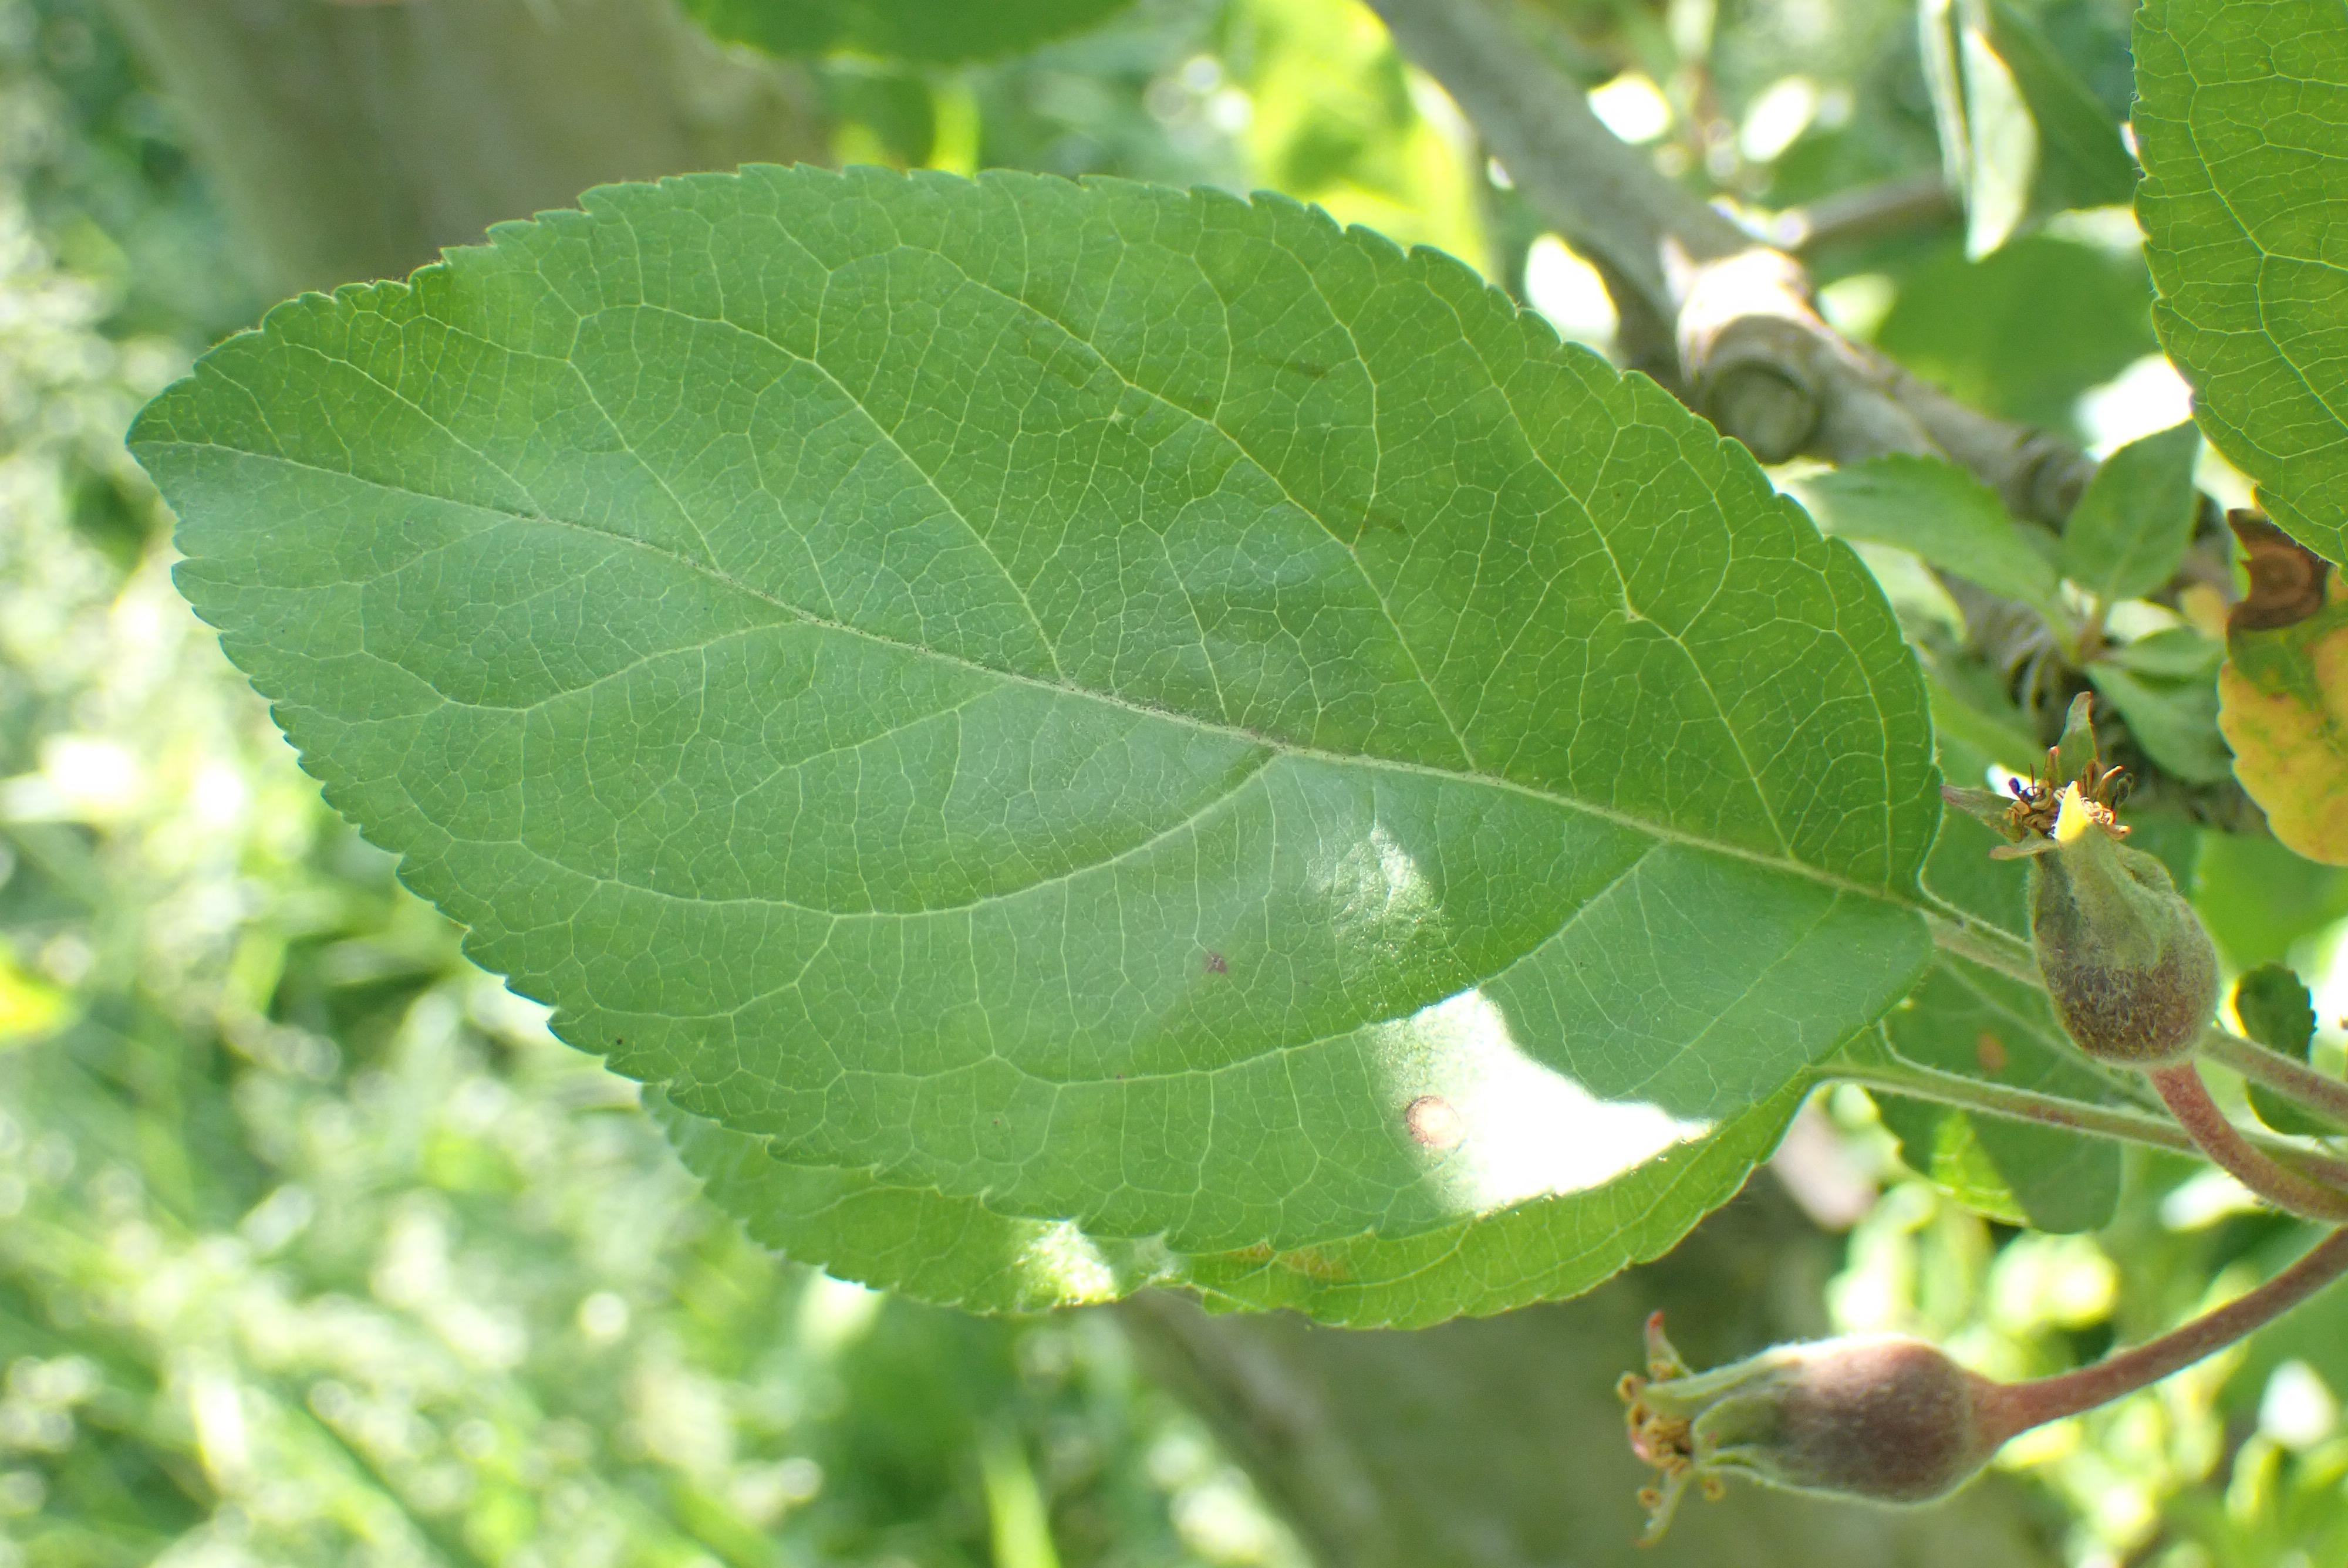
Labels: frog_eye_leaf_spot